Nicanor Reyes Sr.

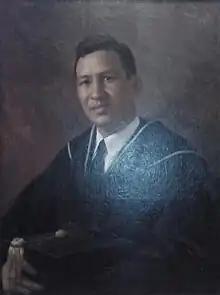
Portrait of Reyes done by Fernando Amorsolo

Nicanor "Nick" Baptista Reyes Sr. (born "Nicanor Reyes Icasiano"; January 2, 1894 – February 9, 1945) was a Filipino educator. He was the founder and first president of the Far Eastern University in Manila, Philippines.